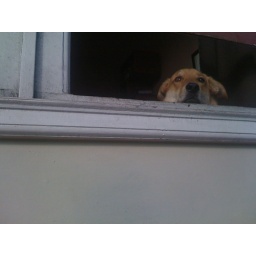
A dog in a window on Guerrero by 14th